Chinese culture

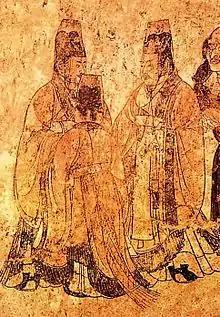
Tang dynasty mural from Li Xian's tomb in Qianling showing Han nobility clothing of the era.

Chinese fiction, rooted in narrative classics such as "Shishuo Xinyu", "Sou Shen Ji", "Wenyuan Yinghua", "Da Tang Xiyu Ji", "Youyang Zazu", "Taiping Guangji", and official histories, developed into the novel as early as the Song dynasty. The novel as an extended prose narrative which realistically creates a believable world of its own evolved in China and in Europe from the 14th to 18th centuries, though a little earlier in China. Chinese audiences were more interested in history and were more historically minded. They appreciated relative optimism, moral humanism, and relative emphasis on collective behavior and the welfare of the society.